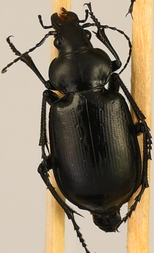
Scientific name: Calosoma affine
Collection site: Konza Prairie Agroecosystem NEON (KONA), plot KONA_004